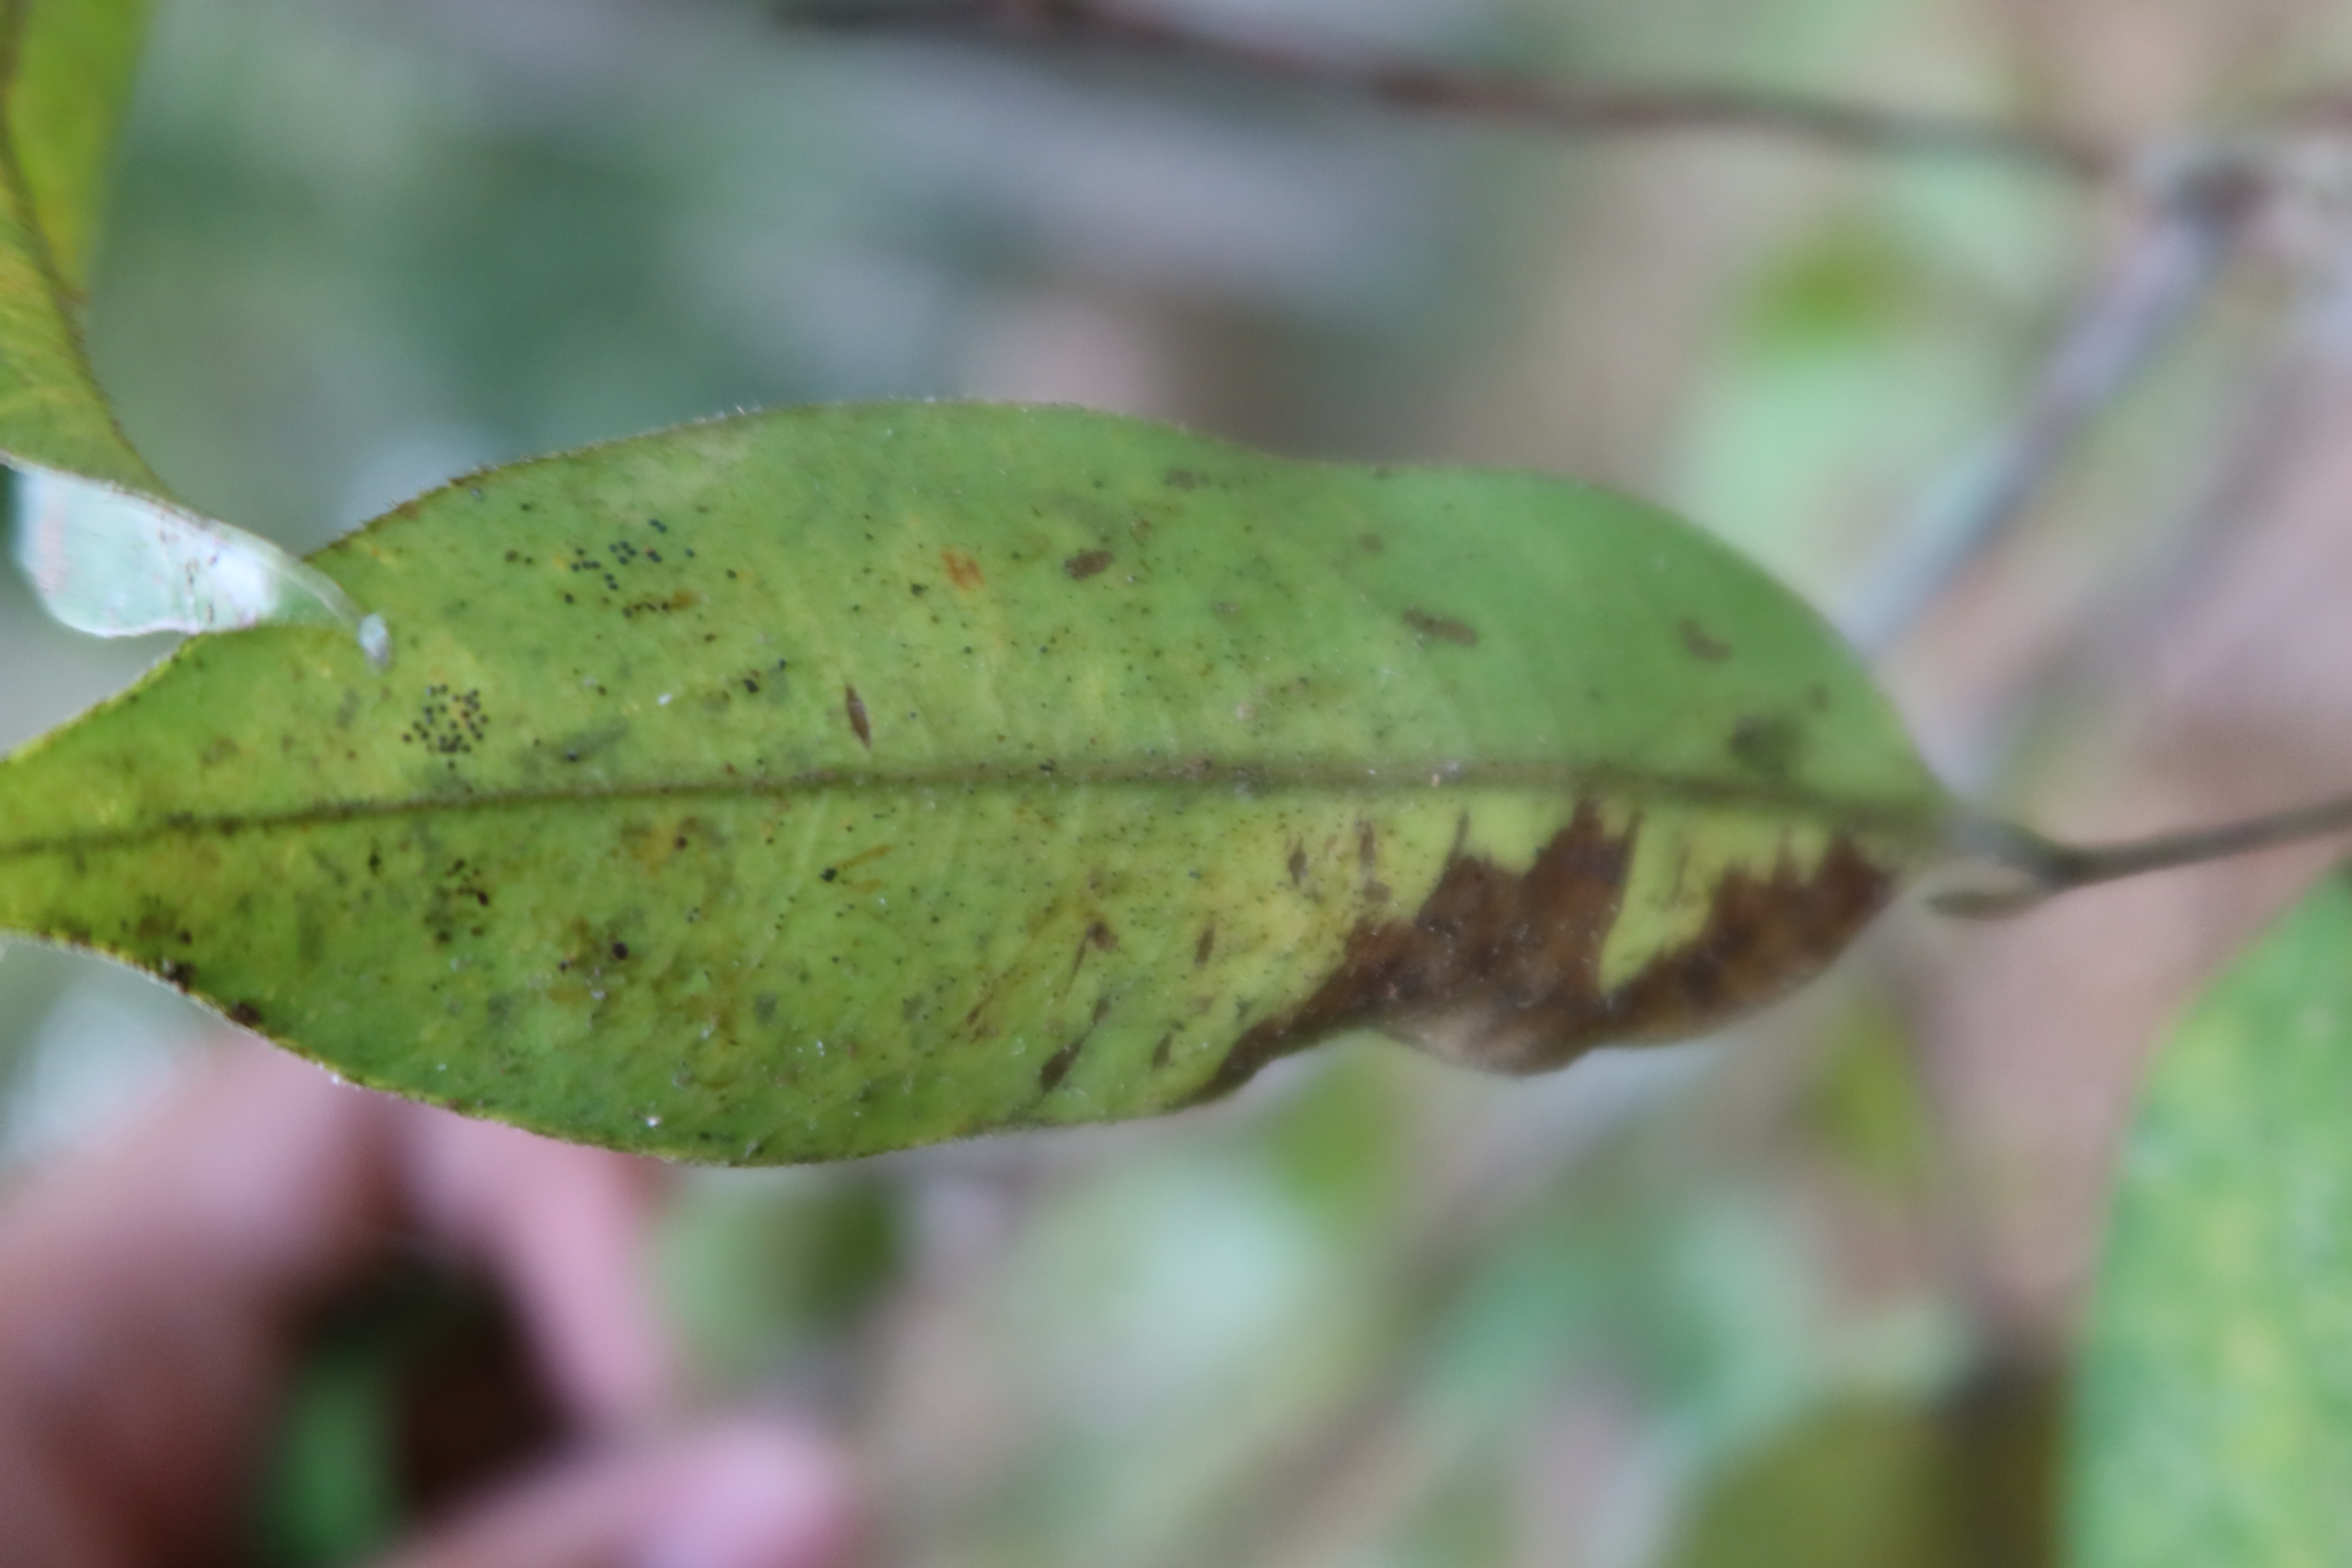
Label: Anthracnose